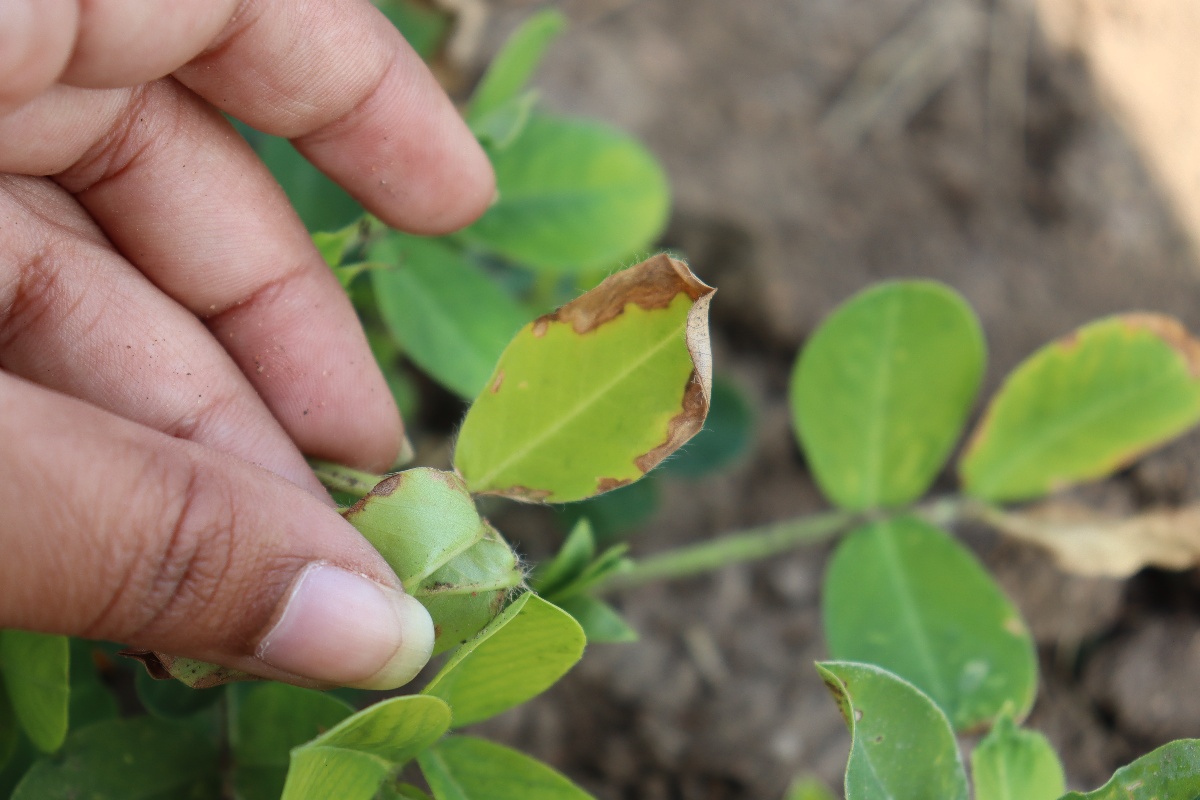
Label: nutrition deficiency